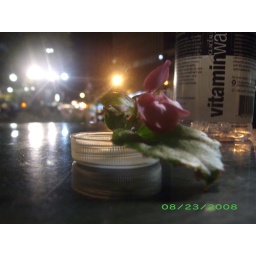
flower in a bottle cap